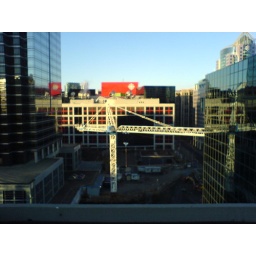
There is a big shiny tower in that spot now